St Mary's Church, Wirksworth

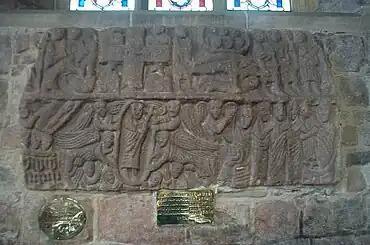
Anglo-Saxon coffin lid on the north wall

The church is notable for its Anglo-Saxon carvings, and a large Anglo-Saxon coffin lid which was discovered under the chancel floor near the sanctuary in 1820. It is now mounted on the north wall of the nave. It appears to date from the second half of the 7th century. The church is also noted for containing an Anglo-Saxon carving of a lead miner, "T'owd Man", the oldest representation of a miner anywhere in the world. It was moved here in 1863 from Bonsall church for safe-keeping and has never been returned. The parishioners of Bonsall have had a replica carved for their church.